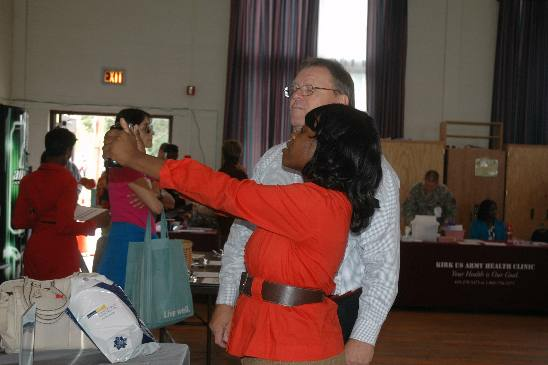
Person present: Yes